2017 IQA European Games

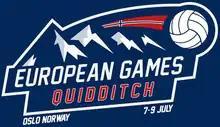

The 2017 IQA European Games were the second European championship for the sport of quidditch. The tournament was held on 7–9 July 2017 in Oslo, Norway and was hosted by the Norges Rumpeldunkforbund and local club OSI Vikings. All European IQA member nations in good standing were allowed to compete. The winner of the tournament was the United Kingdom, who defeated the defending champion France 90*-70 in the final. France subsequently took the silver medal and Norway won the bronze, after defeating Belgium 140*-80. This tournament marked the United Kingdom's first international gold medal at quidditch.